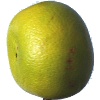
Label: Pomelo Sweetie 1